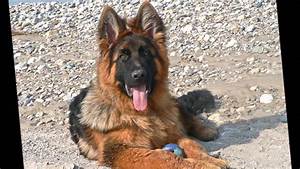
Label: cane